Geography of Timor-Leste

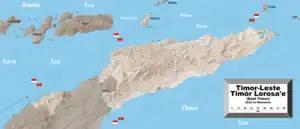
Detailed map of Timor-Leste

Timor-Leste includes the mountainous eastern half of Timor, the Ocussi-Ambeno region on the northwest portion of the island of Timor, and the islands of Atauro and Jaco. The country is located northwest of Australia in the Lesser Sunda Islands at the eastern end of the Indonesian Archipelago. 'Timor' is a Portuguese derivation of 'Timor', the Malay word for "Orient"; the island of Timor is part of the Malay Archipelago and is the largest and easternmost of the Lesser Sunda Islands. Timor-Leste is the only Asian nation to lie entirely within the Southern Hemisphere. The Loes River is the longest with a length of . This river system covers an area of . It is a small country with a land size of . The exclusive economic zone is .